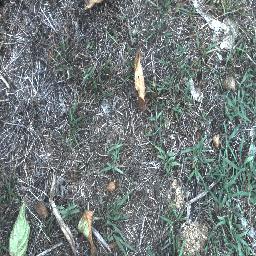
Label: negative